321 Days in Michigan

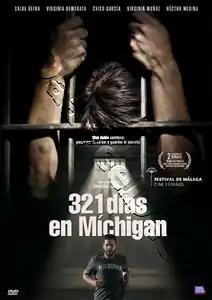

321 Days in Michigan is a 2014 Spanish tragicomedy prison film directed by Enrique García, winner of best director in a debut film at the Premios Asecan del Cine Andaluz. It won the Audience Award at the 17th Málaga Film Festival.